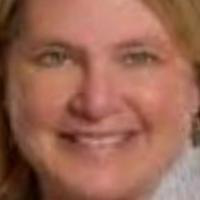
Age group: age 31-40